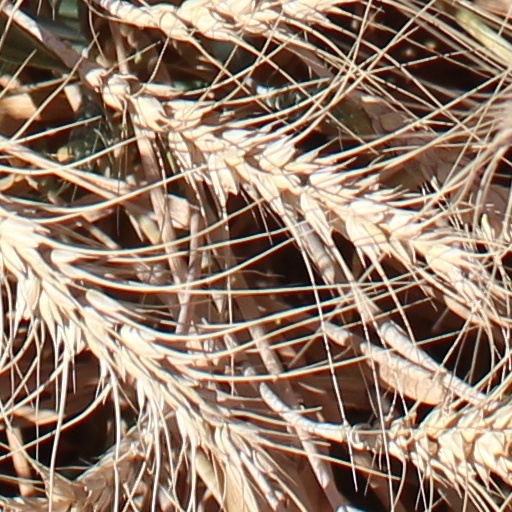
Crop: wheat